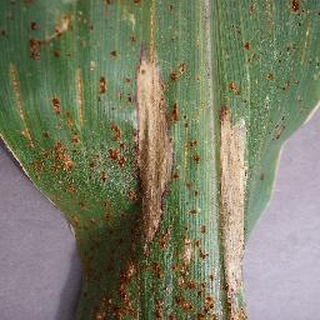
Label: corn_northern_leaf_blight